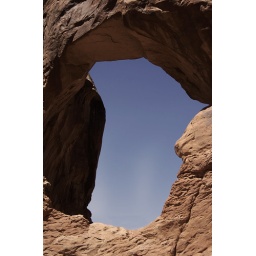
Perfect day in Moab, not a cloud in the sky and under 100 degrees